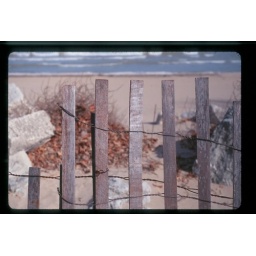
wind brake fence against beach backdrop